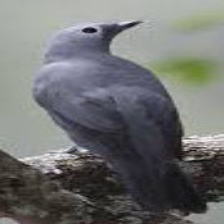
Species: GREY CUCKOOSHRIKE
Scientific name: CORACINA CAESIA